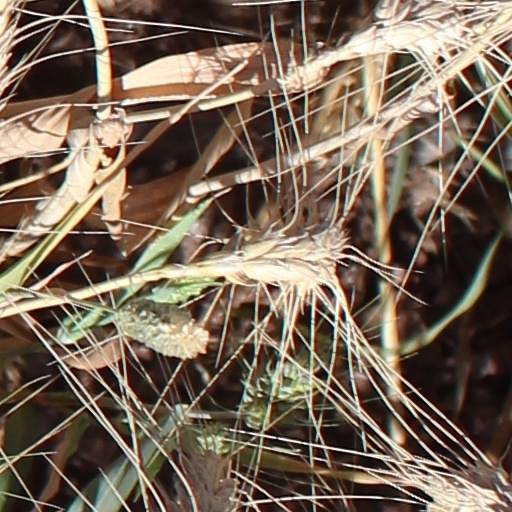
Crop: wheat